Pollard's Lilliputian Opera Company

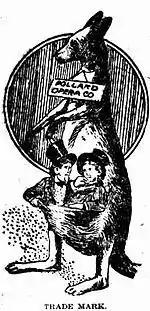
1907 Cartoon from Truth newspaper which shows a fanciful Pollard troupe logo

In the mid 1870s, James Pollard, a former organ maker and piano tuner, had formed a local musical group called "Pollard's Orchestral Union", based around the musical and performing talents of his 18 children. After 1880, his Lilliputian Opera Company included other juvenile performers and developed an extensive and highly successful program of performances of comic opera and musical items, travelling throughout Australia and New Zealand. Gillian Arrighi and Victor Emeljanow suggest that the genesis of the juvenile performance of opera, of which the Pollard troupe was but one manifestation, can be found in Richard D'Oyly Carte's experiment with a children's performance of "HMS Pinafore" over the London Christmas season of 1879–1880. The novelty of talented youngsters performing theatre and variety "transmitted ...ideas about youth and empire, cleverness and the future" and made this form of theatre extremely popular. Dr Clay Djubal suggests it was a Melbourne juvenile performance of "HMS Pinafore" that influenced Pollard.